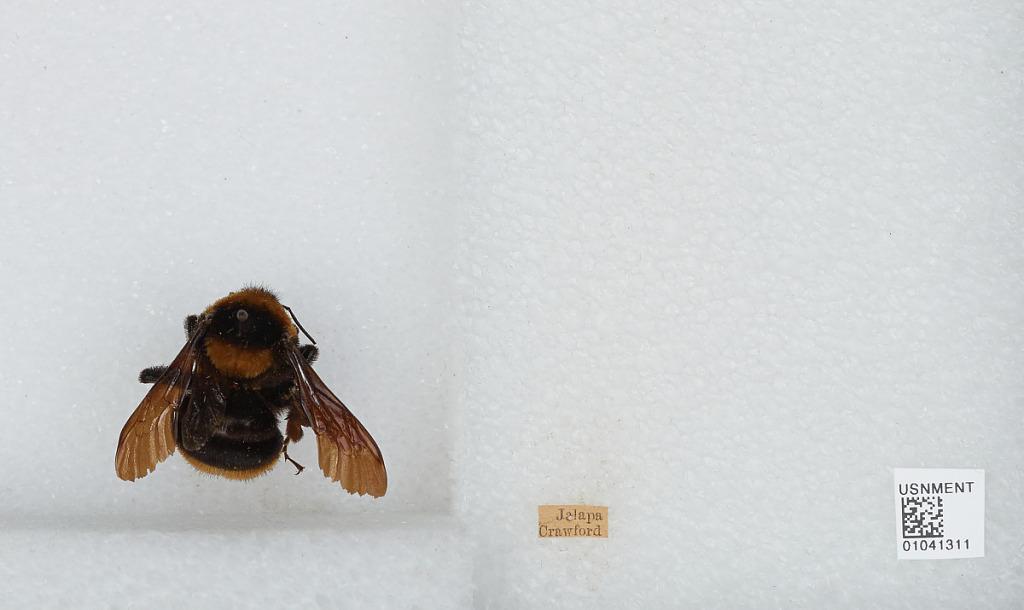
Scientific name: Bombus sp.
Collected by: Crawford
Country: Mexico
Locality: Jalapa